Ministry of Foreign Affairs (Portugal)

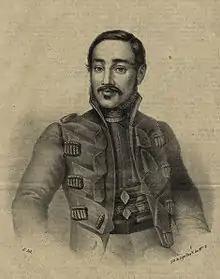
Luís Mouzinho de Albuquerque

The history of the Minister of Foreign Affairs position dates to 15 March 1830, with the establishment of the liberal Regency in Terceira Island, in the context of the Liberal Wars. In that same date Luís Mouzinho de Albuquerque was nominated as Minister and Secretary of State of Foreign Affairs. Currently, the position is occupied by Paulo Rangel, as Minister of State and of Foreign Affairs.